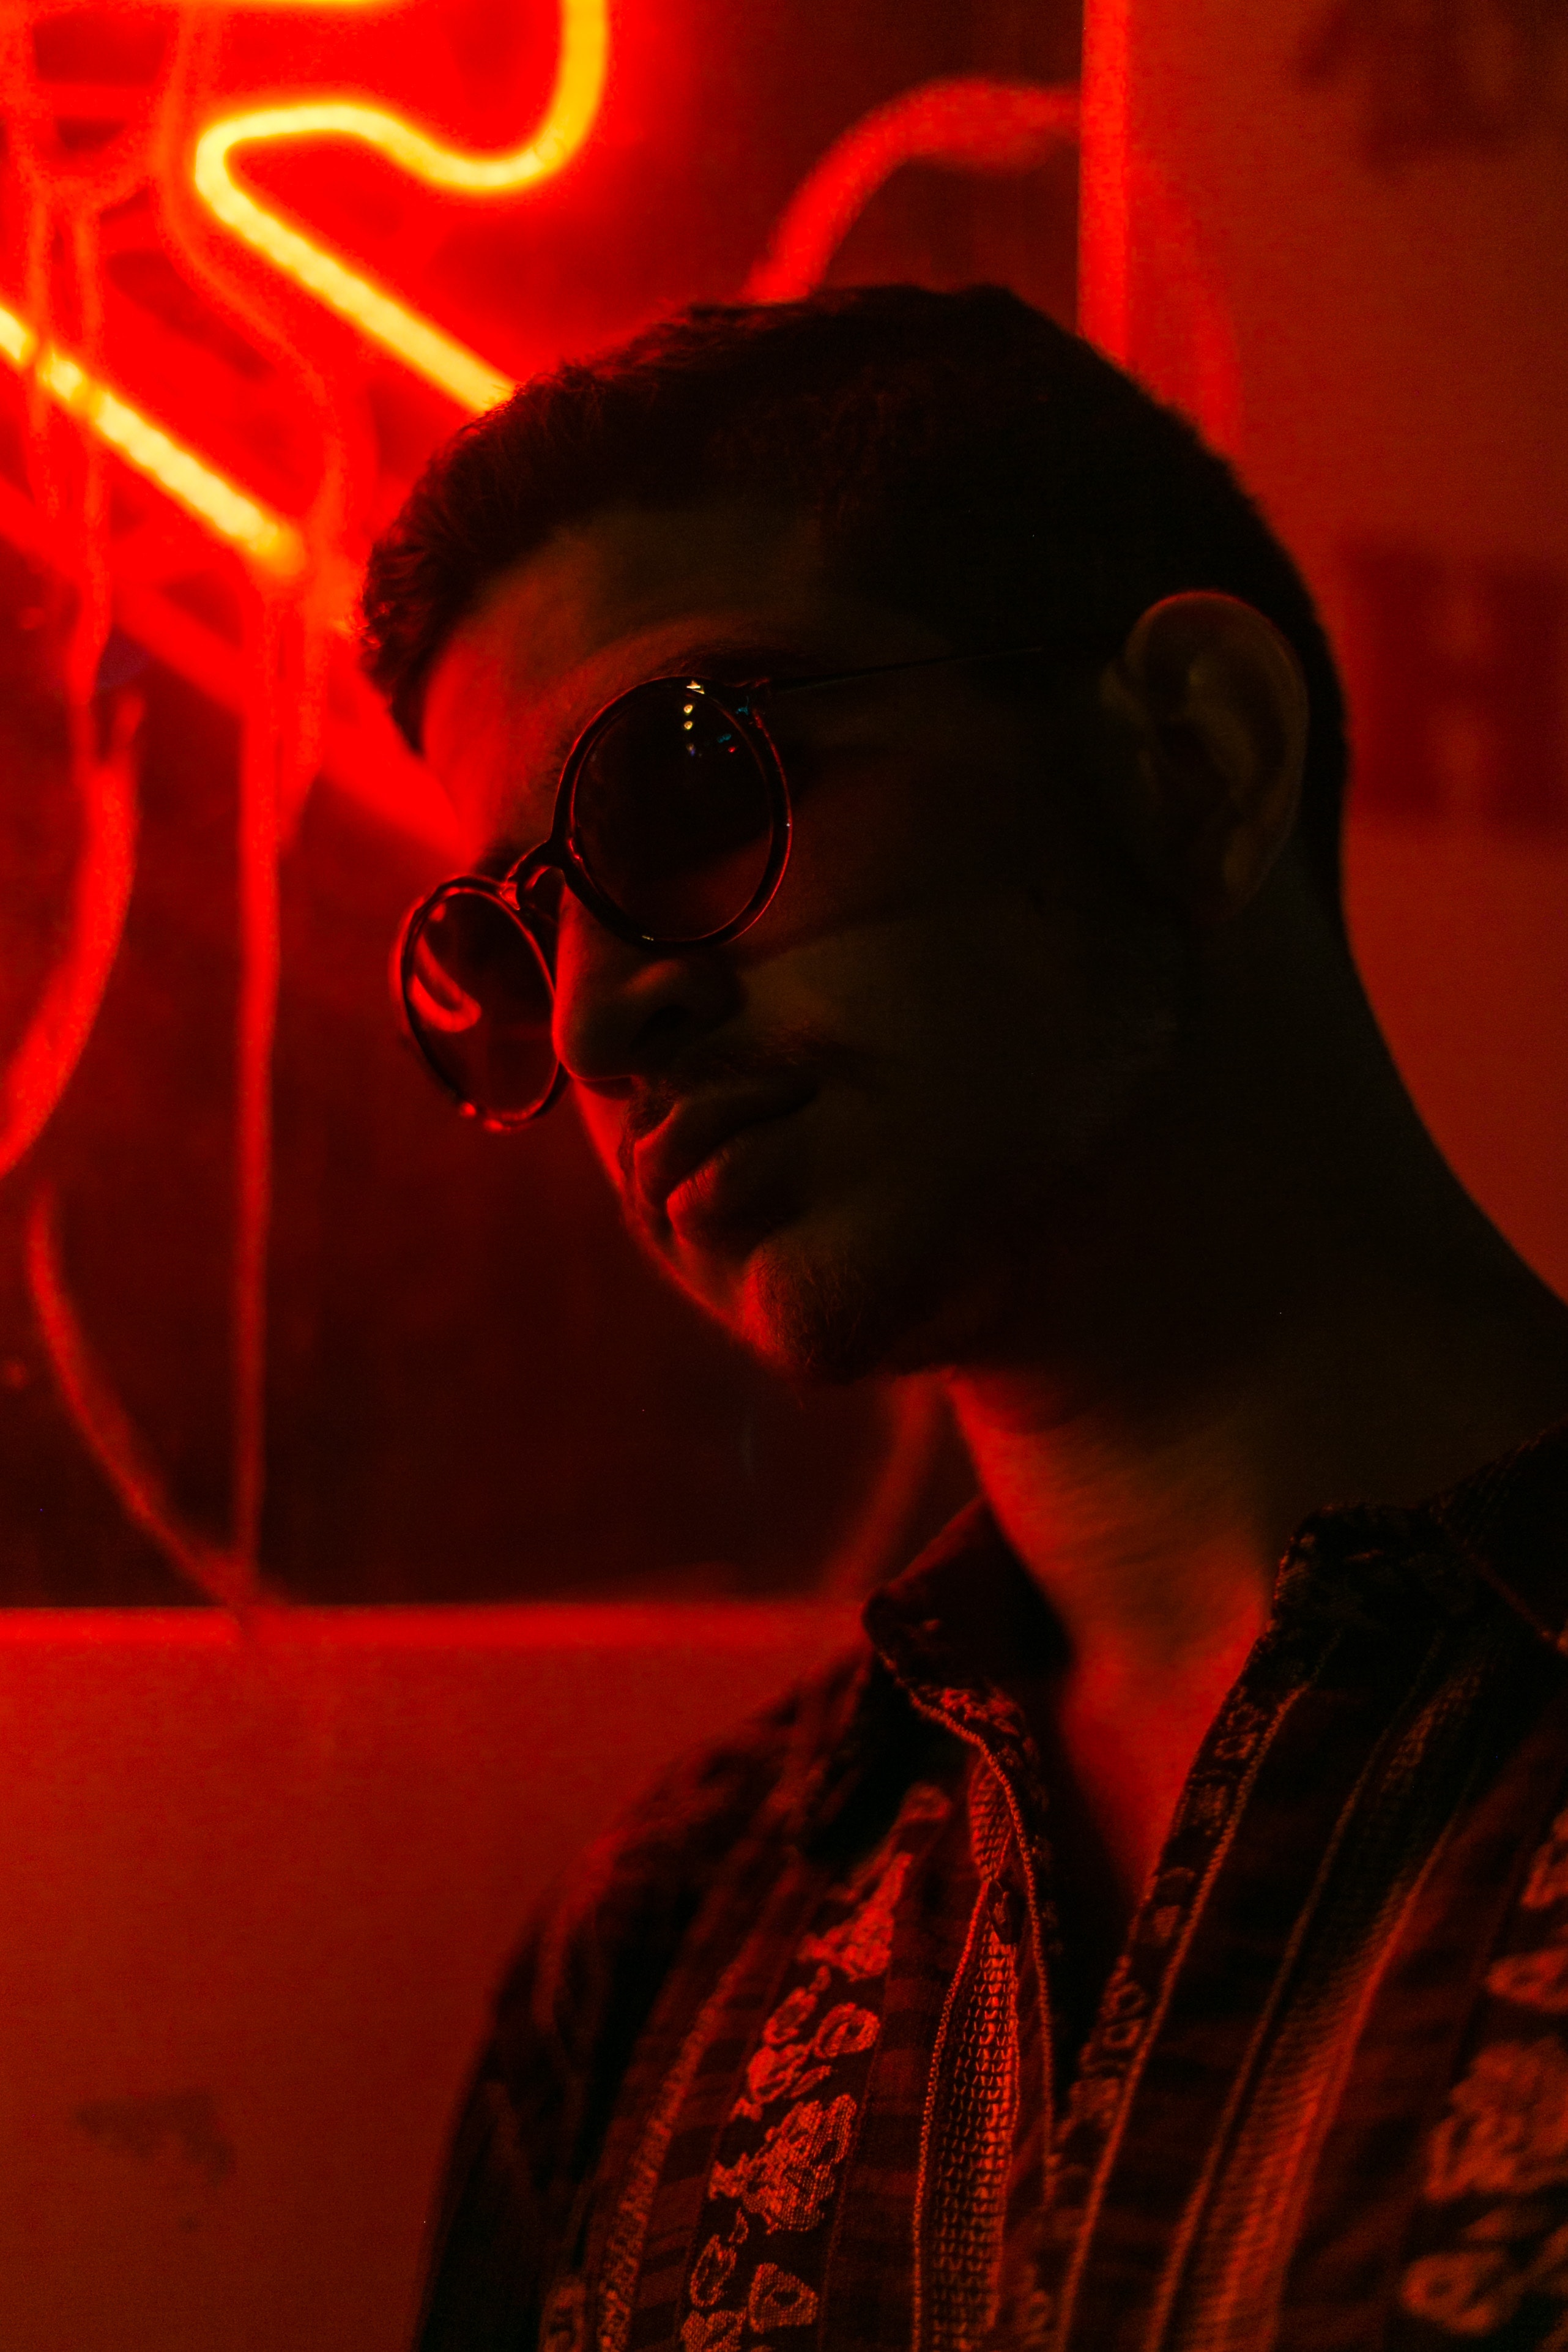
red, eyewear, light, glasses, human, cool, photography, room, portrait, vision care, flesh, darkness, ear